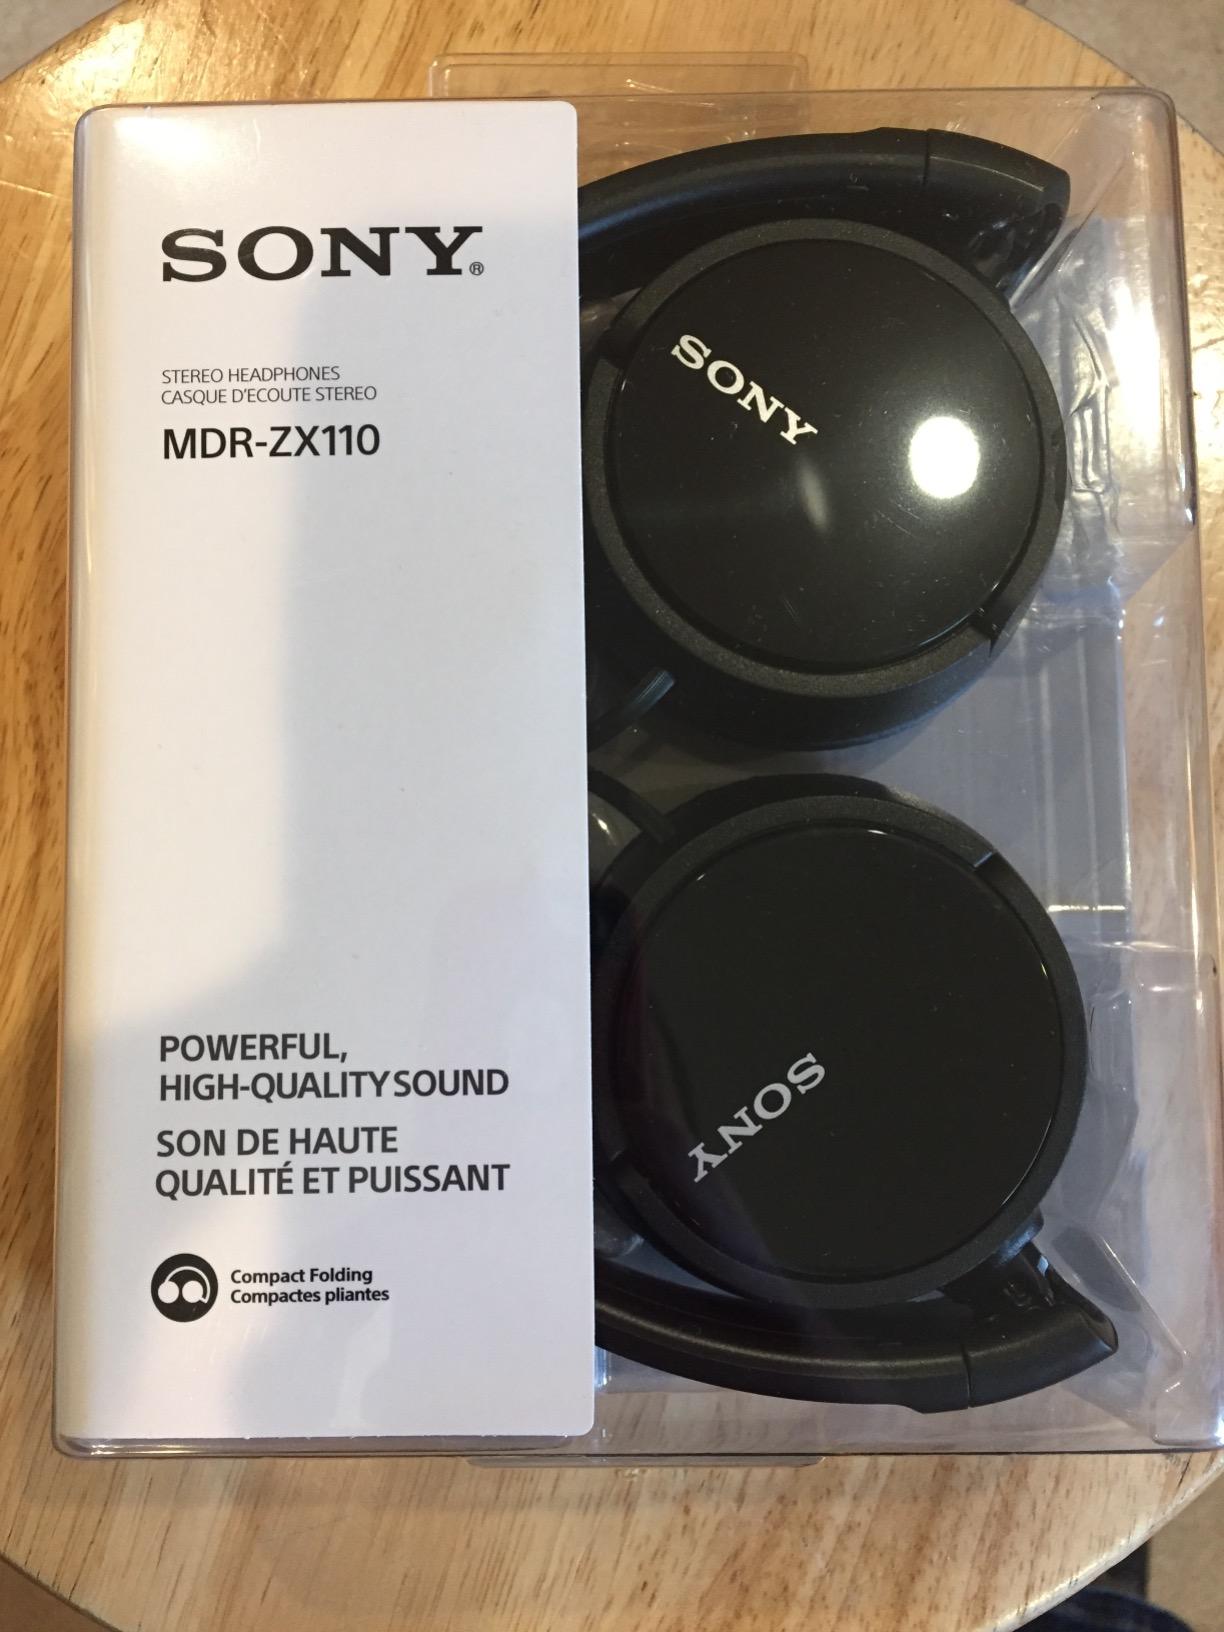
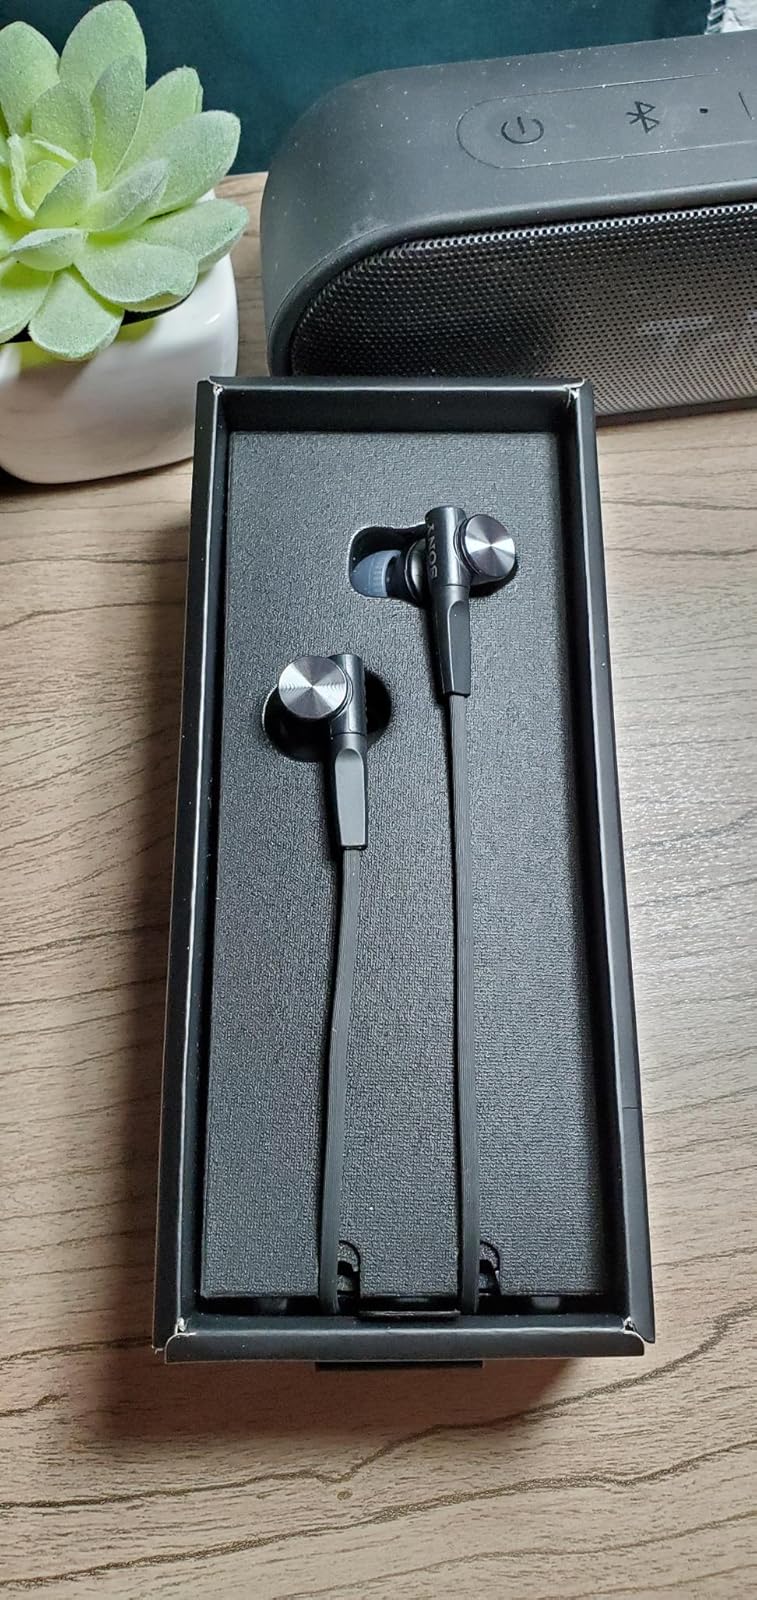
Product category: headphones
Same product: no